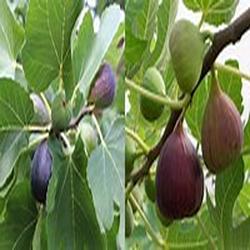
Label: Fig